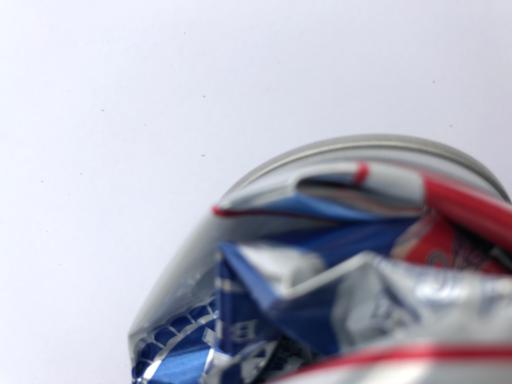
Waste category: metal